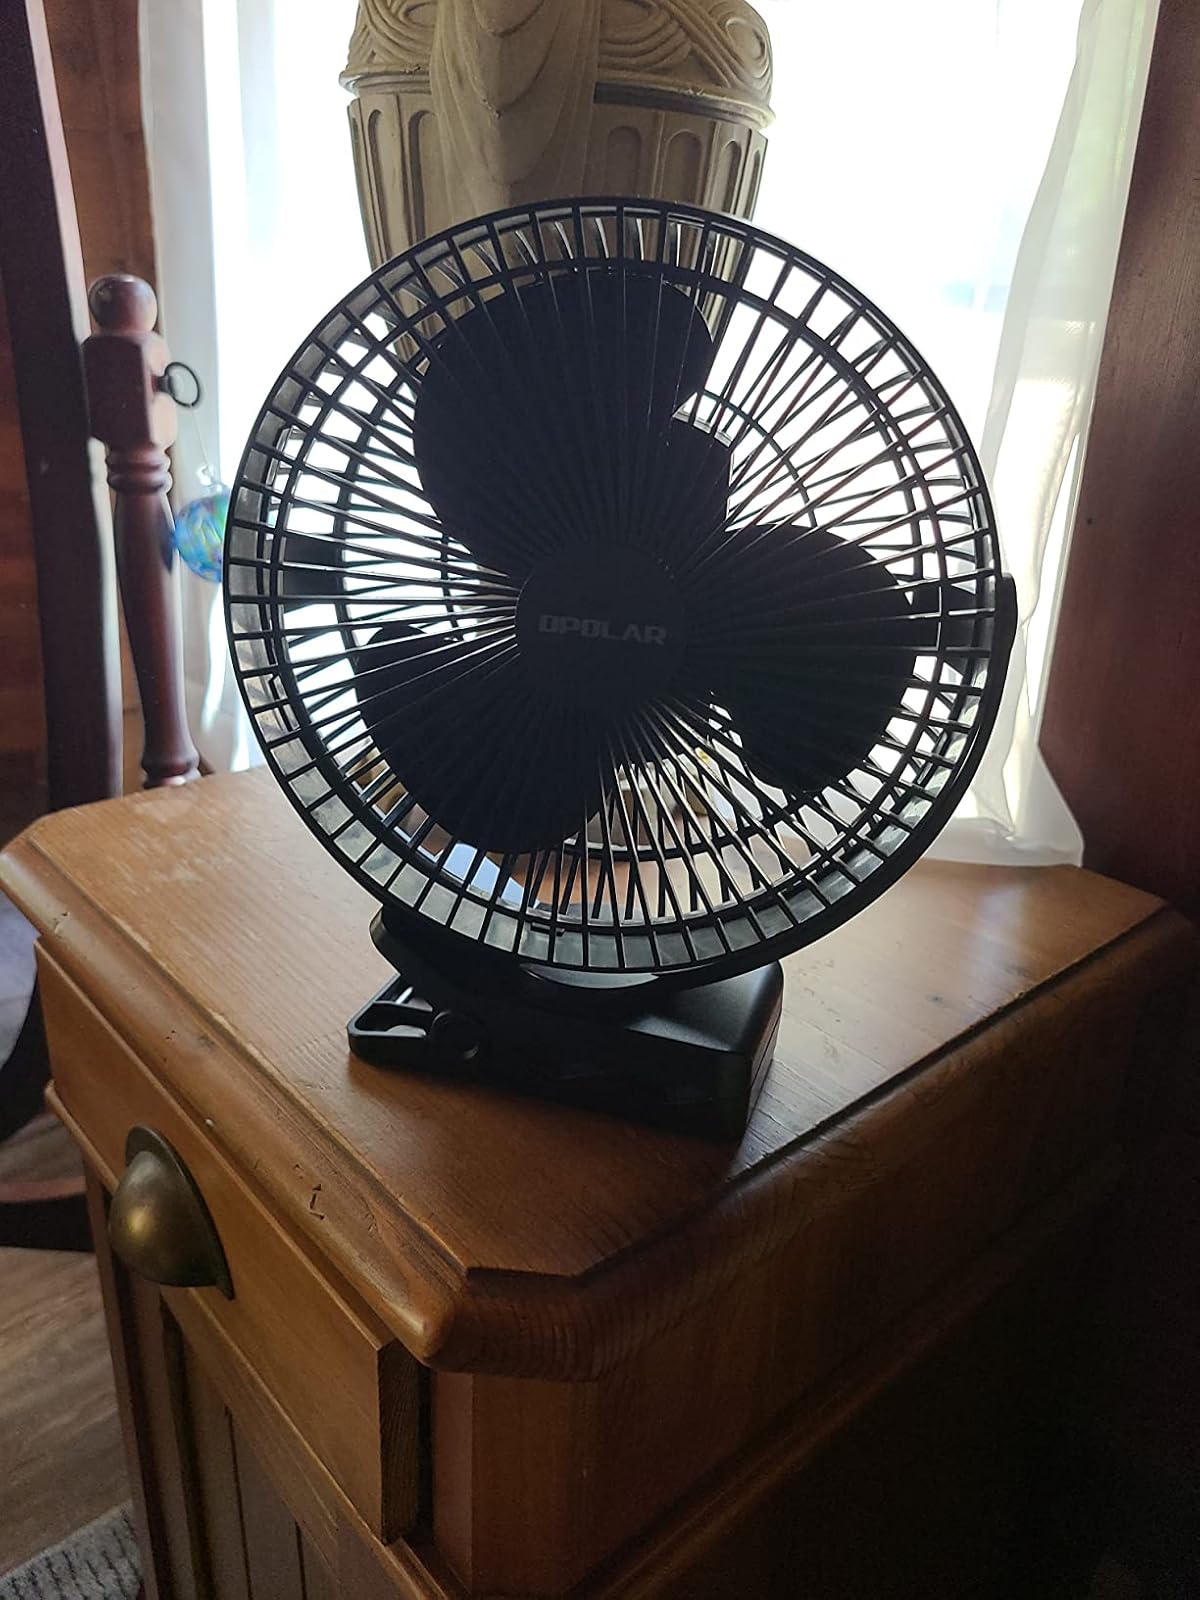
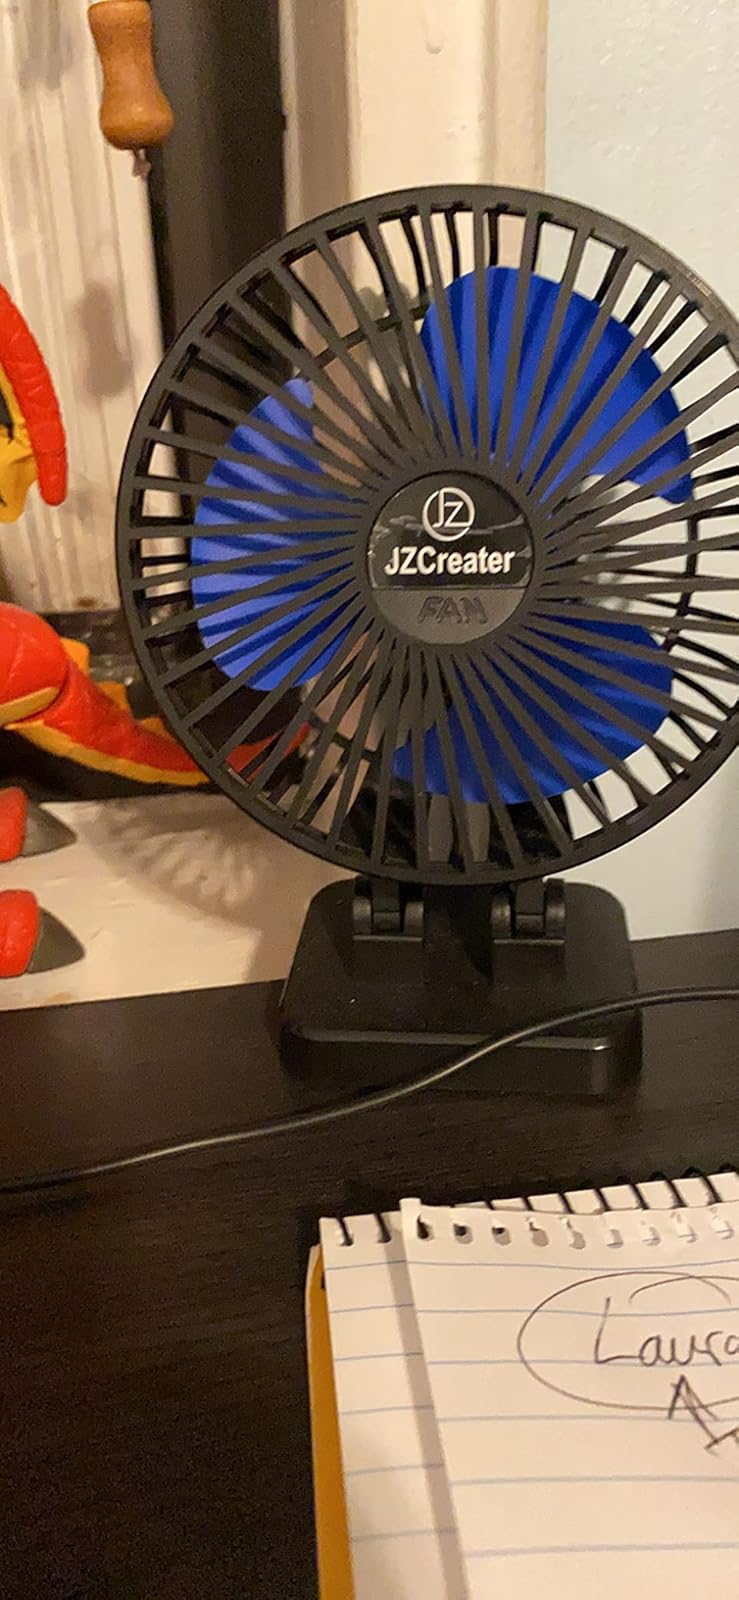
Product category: fan
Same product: no